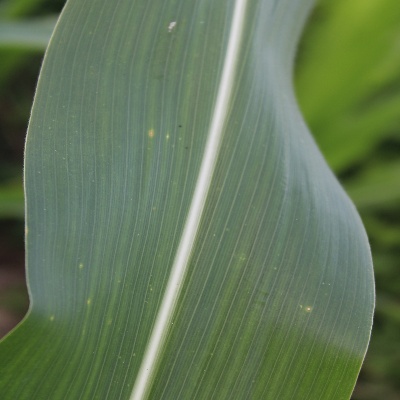
Crop: Maize
Condition: leaf spot